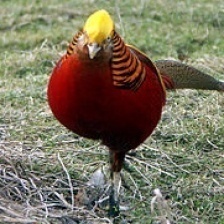
Species: GOLDEN PHEASANT
Scientific name: CHRYSOLOPHUS PICTUS